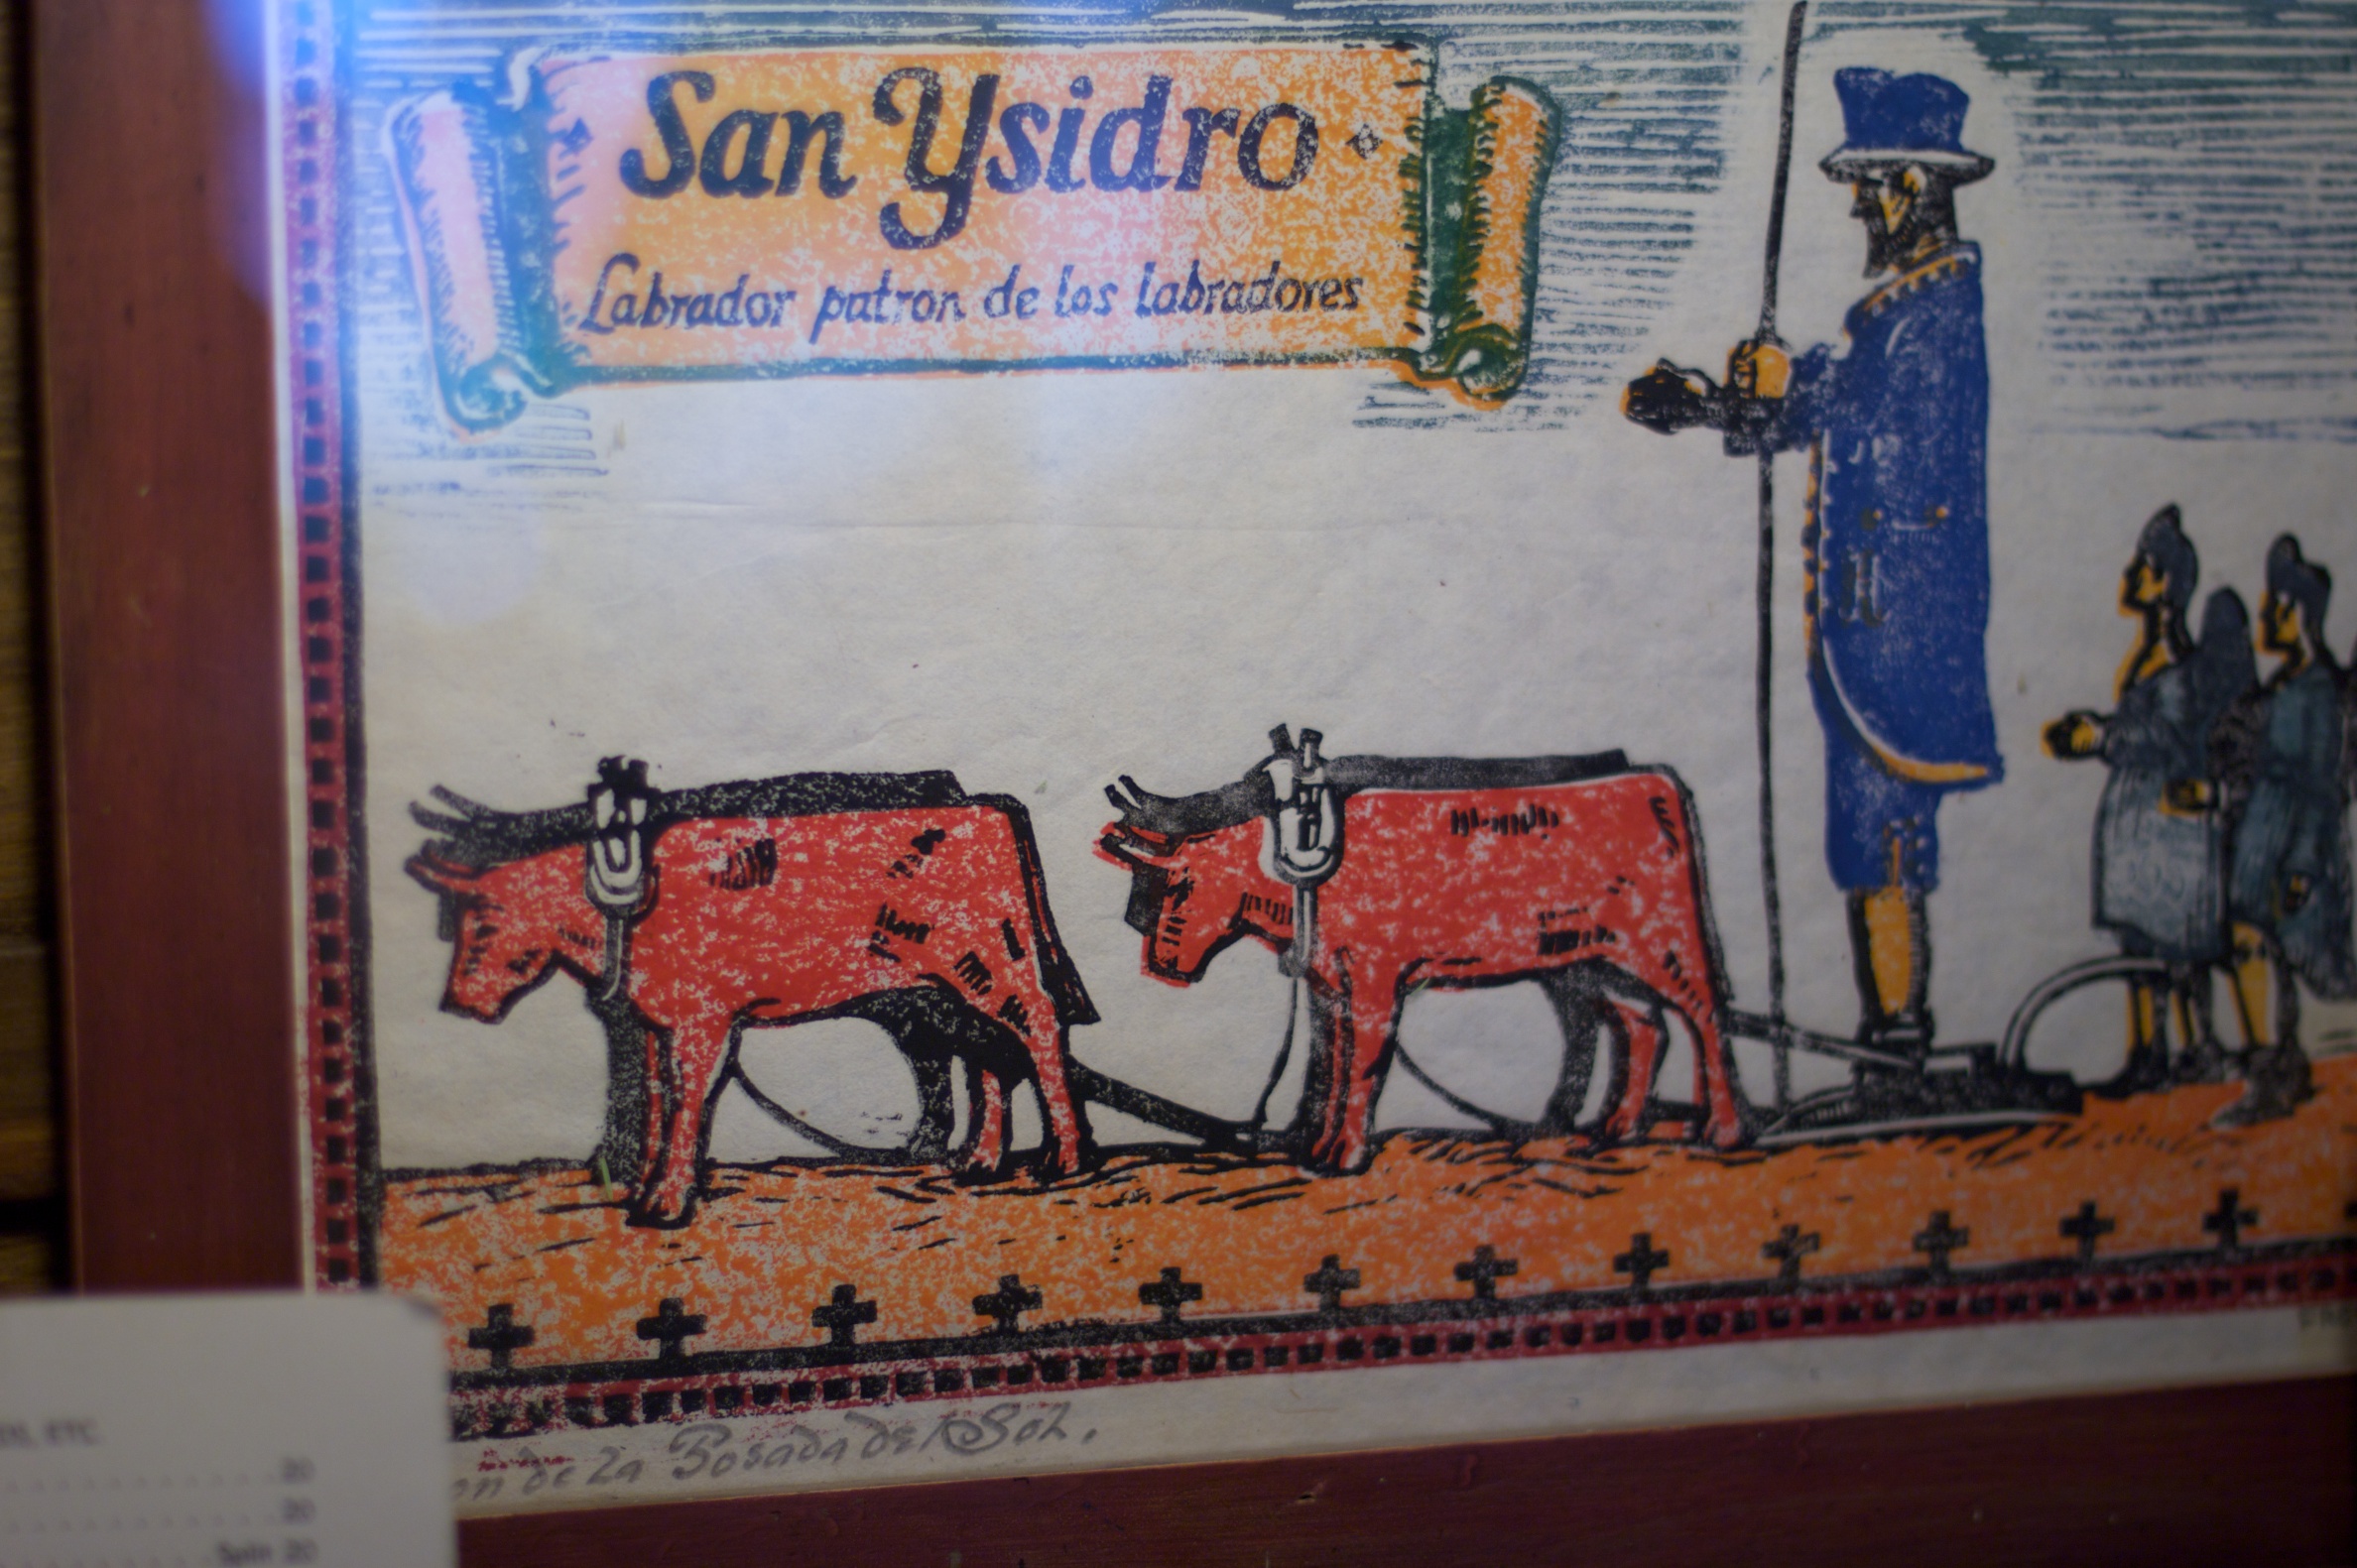
vehicle, art, mural, poster